Prefectural police

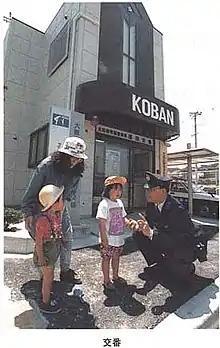
A police officer talking to children in front of a kōban

In the Japanese police, community policing is treated as being close to crime prevention, and in rural prefectural police, community safety departments in charge of crime prevention sometimes concurrently handle community policing. Community policing officers are organised into several . Each station includes the following sections: